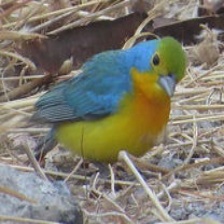
Species: ORANGE BRESTED BUNTING
Scientific name: PASSERINA LECLANCHERII
ImageNet parent category: indigo_bunting